Weser Uplands

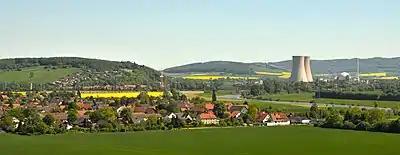
View from Ohrberg Park to the small village of Tündern and Grohnde Nuclear Power Plant, next to the River Weser in the Upper Weser Valley and the Weser Uplands. The yellow fields are rapeseed

The Weser Uplands (German: "Weserbergland") is a hill region in Germany, between Hannoversch Münden and Porta Westfalica, along the river Weser. The area reaches into three states, Lower Saxony, Hesse, and North Rhine-Westphalia. Important towns of this region include Bad Karlshafen, Holzminden, Höxter, Bodenwerder, Hameln, Rinteln, and Vlotho.